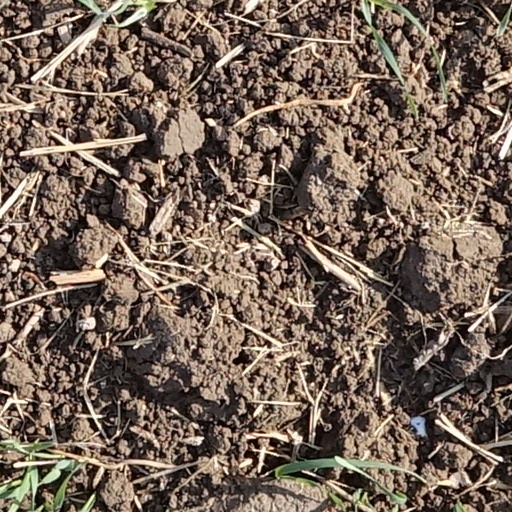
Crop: wheat